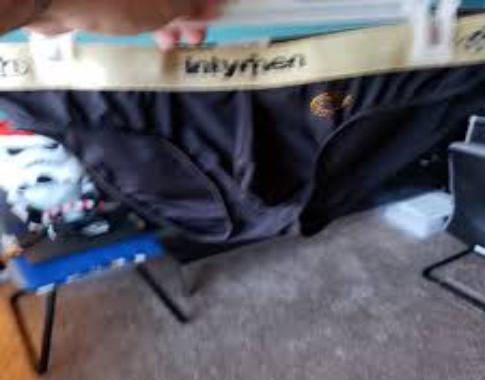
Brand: Intymen
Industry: Clothes